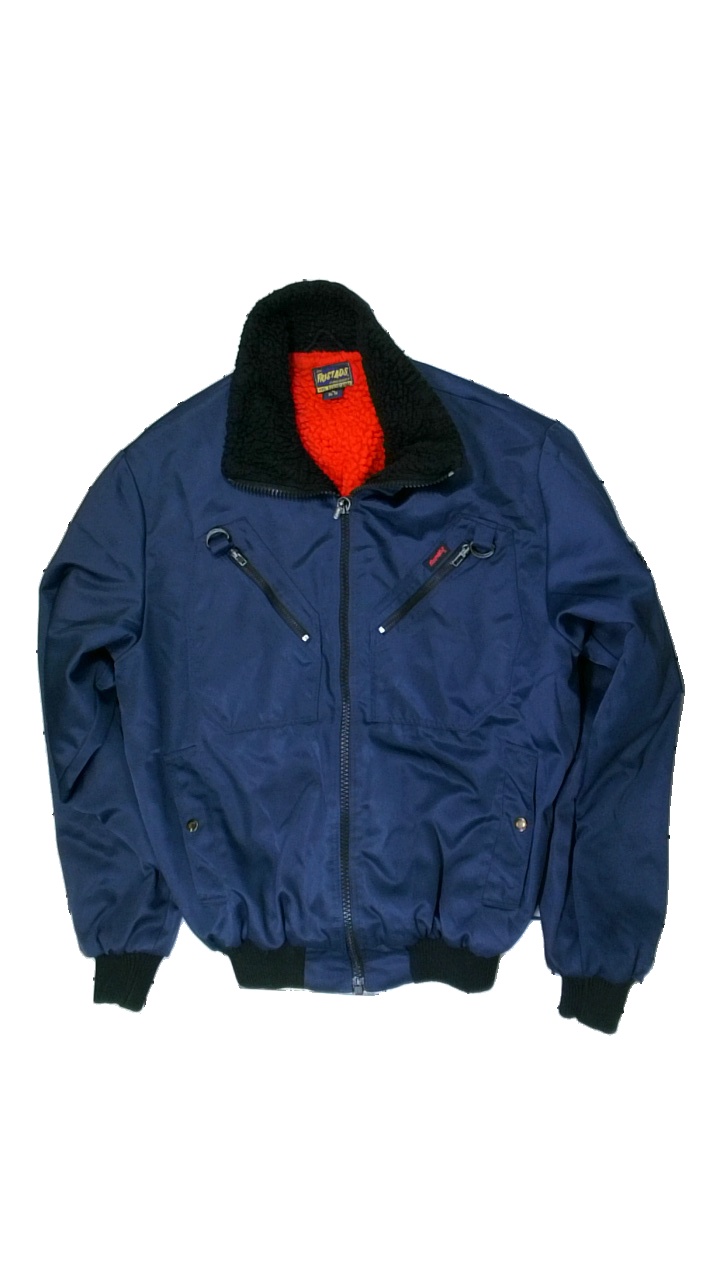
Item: Winter Jacket (Ladies)
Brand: Fristads
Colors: Multicolor, Blue, Black, Red
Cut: Regular
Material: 100% polyester
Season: Winter
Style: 90s
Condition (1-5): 2
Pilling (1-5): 2
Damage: bubbly zipper
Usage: Export
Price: <50